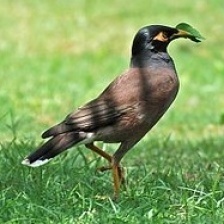
Species: MYNA
Scientific name: ACRIDOTHERES TRISTIS